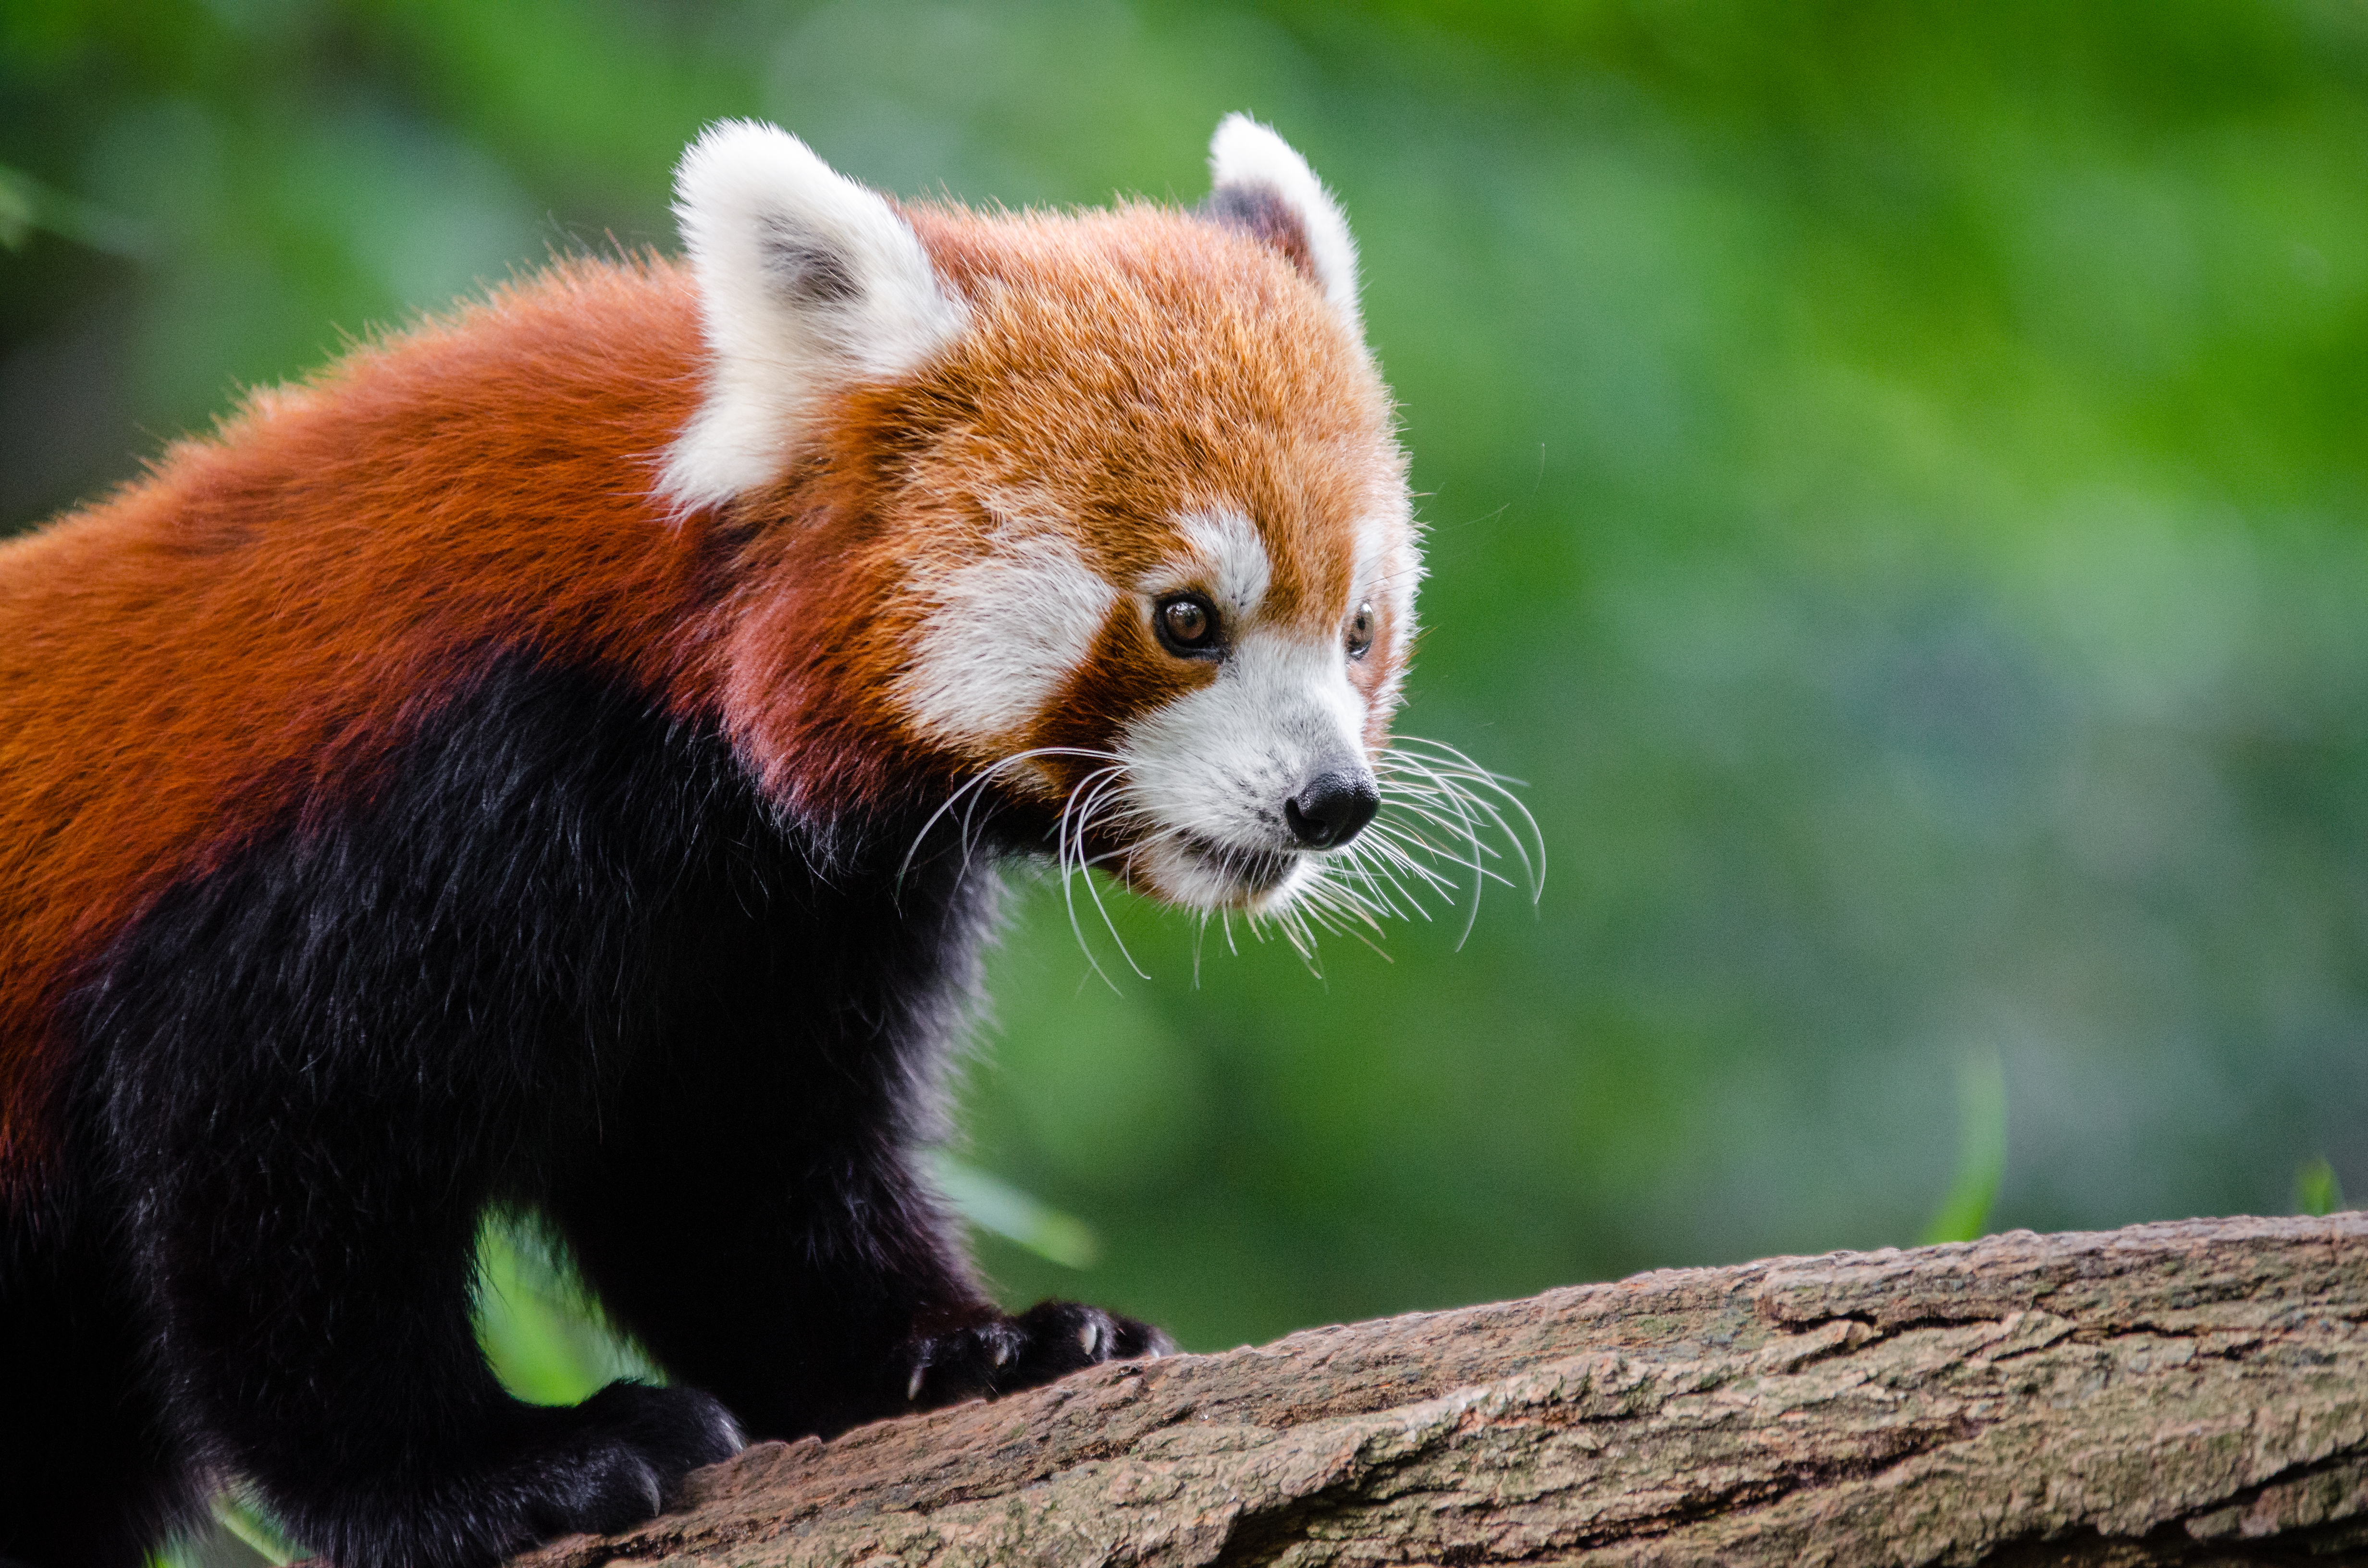
bokeh, animal, wildlife, zoo, red, mammal, fauna, red panda, panda, endangered, vertebrate, germany